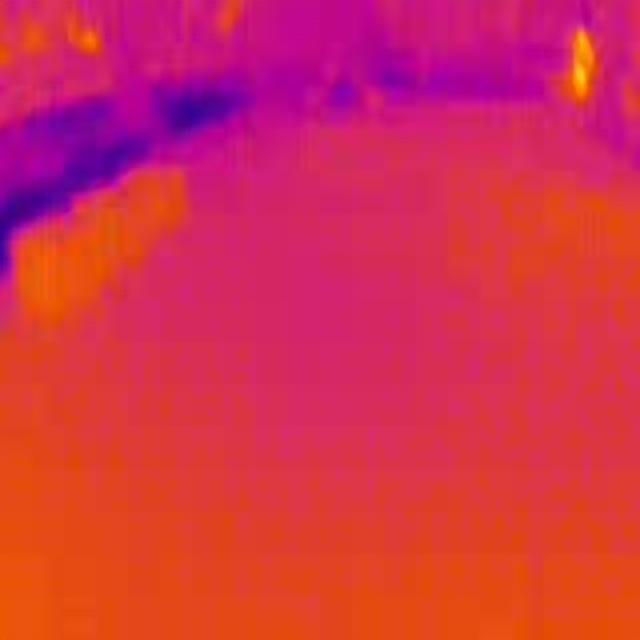
Detected objects:
label: person